Evrim Sommer

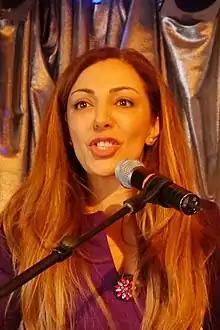
Sommer in 2016

Helin Evrim Sommer (née Evrim Baba; born 7 February 1985) is a German politician, a former member of the Berlin House of Representatives and of the German Bundestag for the state of Berlin. She was a member of The Left party until May 2022.